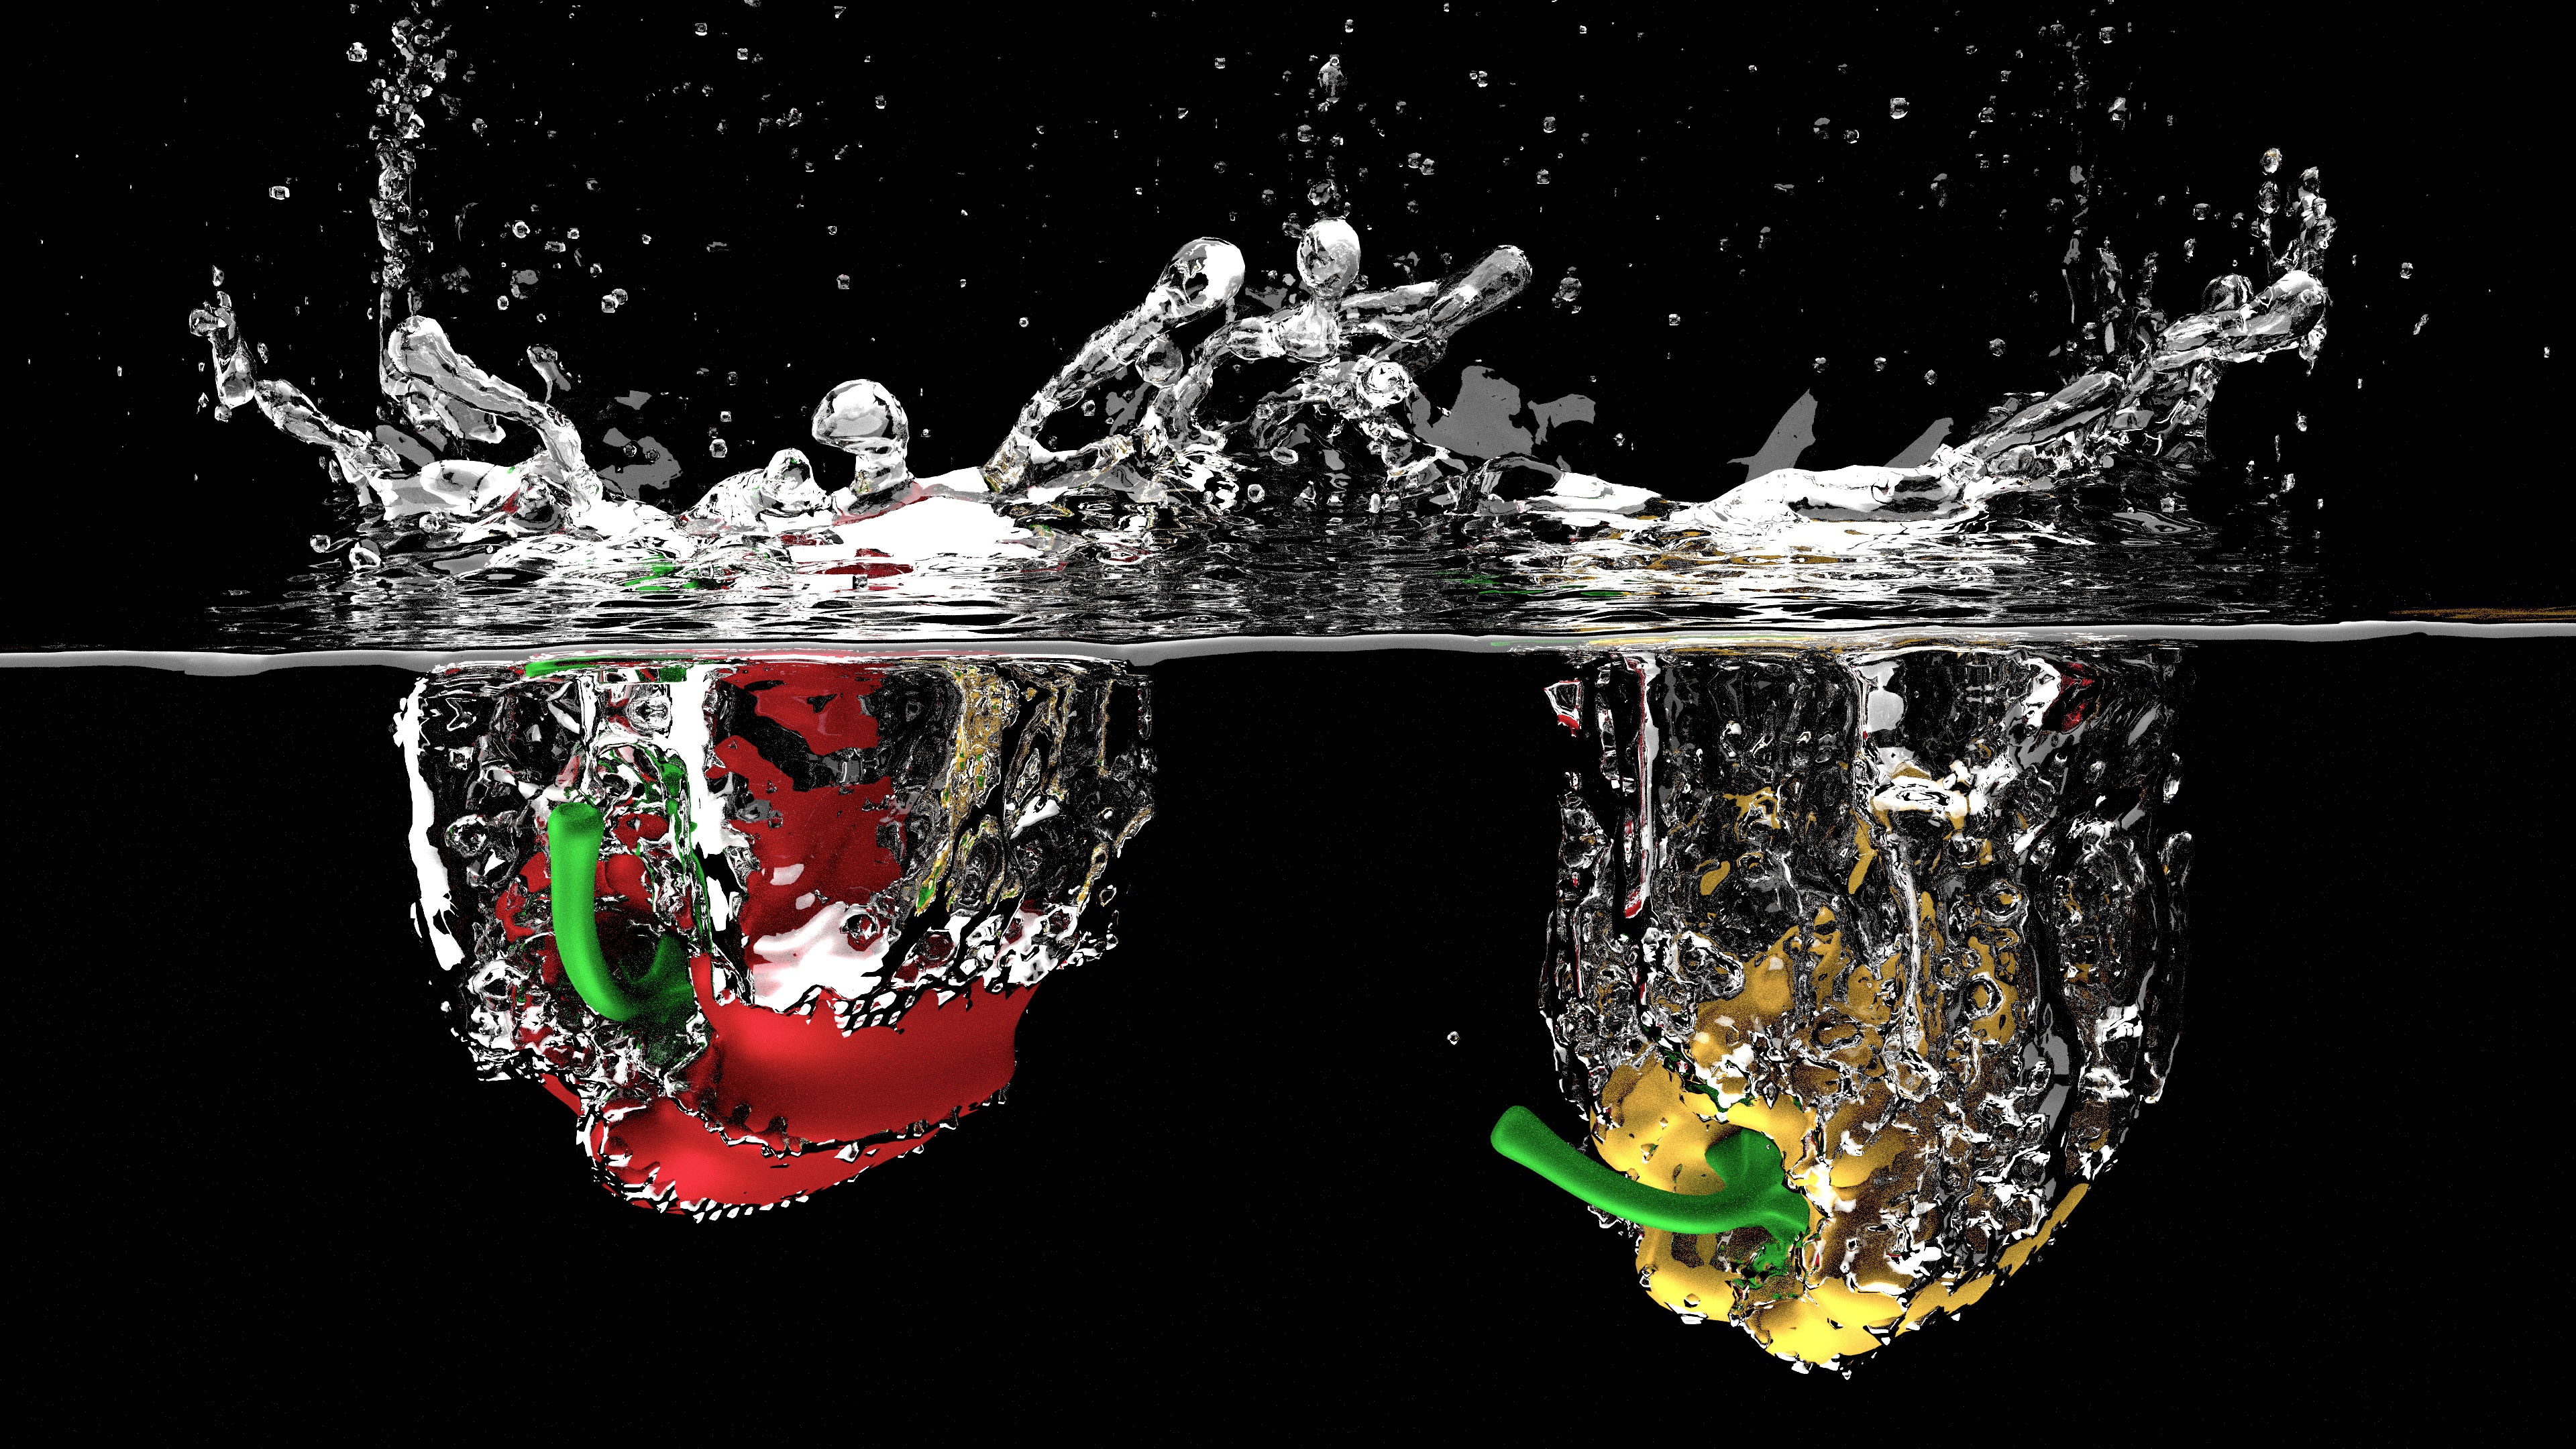
water, nature, branch, drop, liquid, fruit, food, splash, color, fresh, clean, movement, healthy, lighting, bubble, christmas decoration, fresh fruit, amazing, christmas lights, splash water